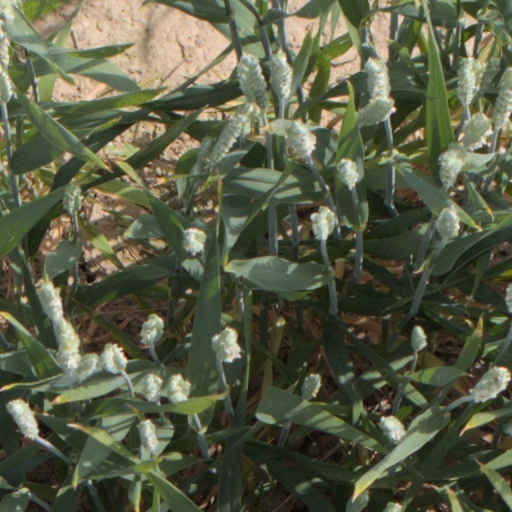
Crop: wheat